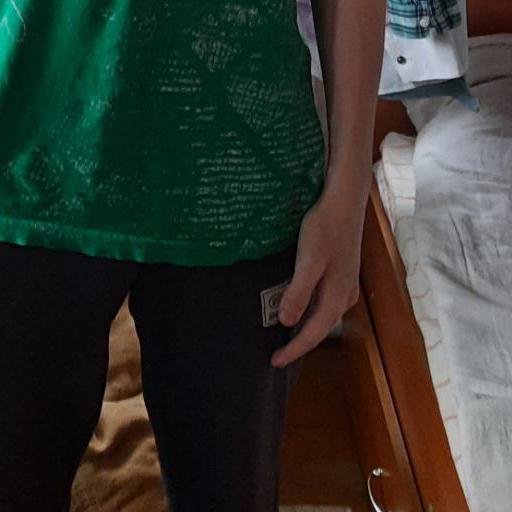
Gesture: no_gesture